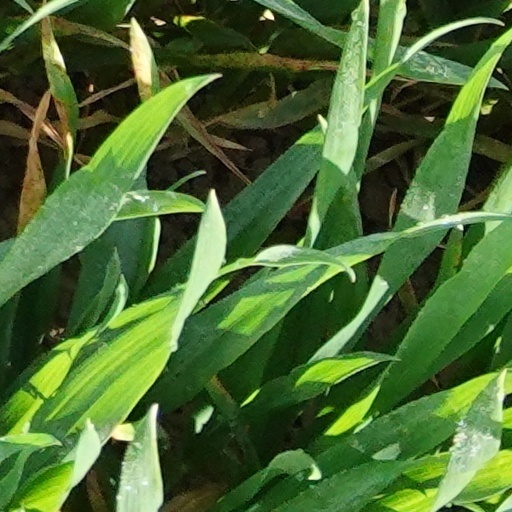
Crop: wheat